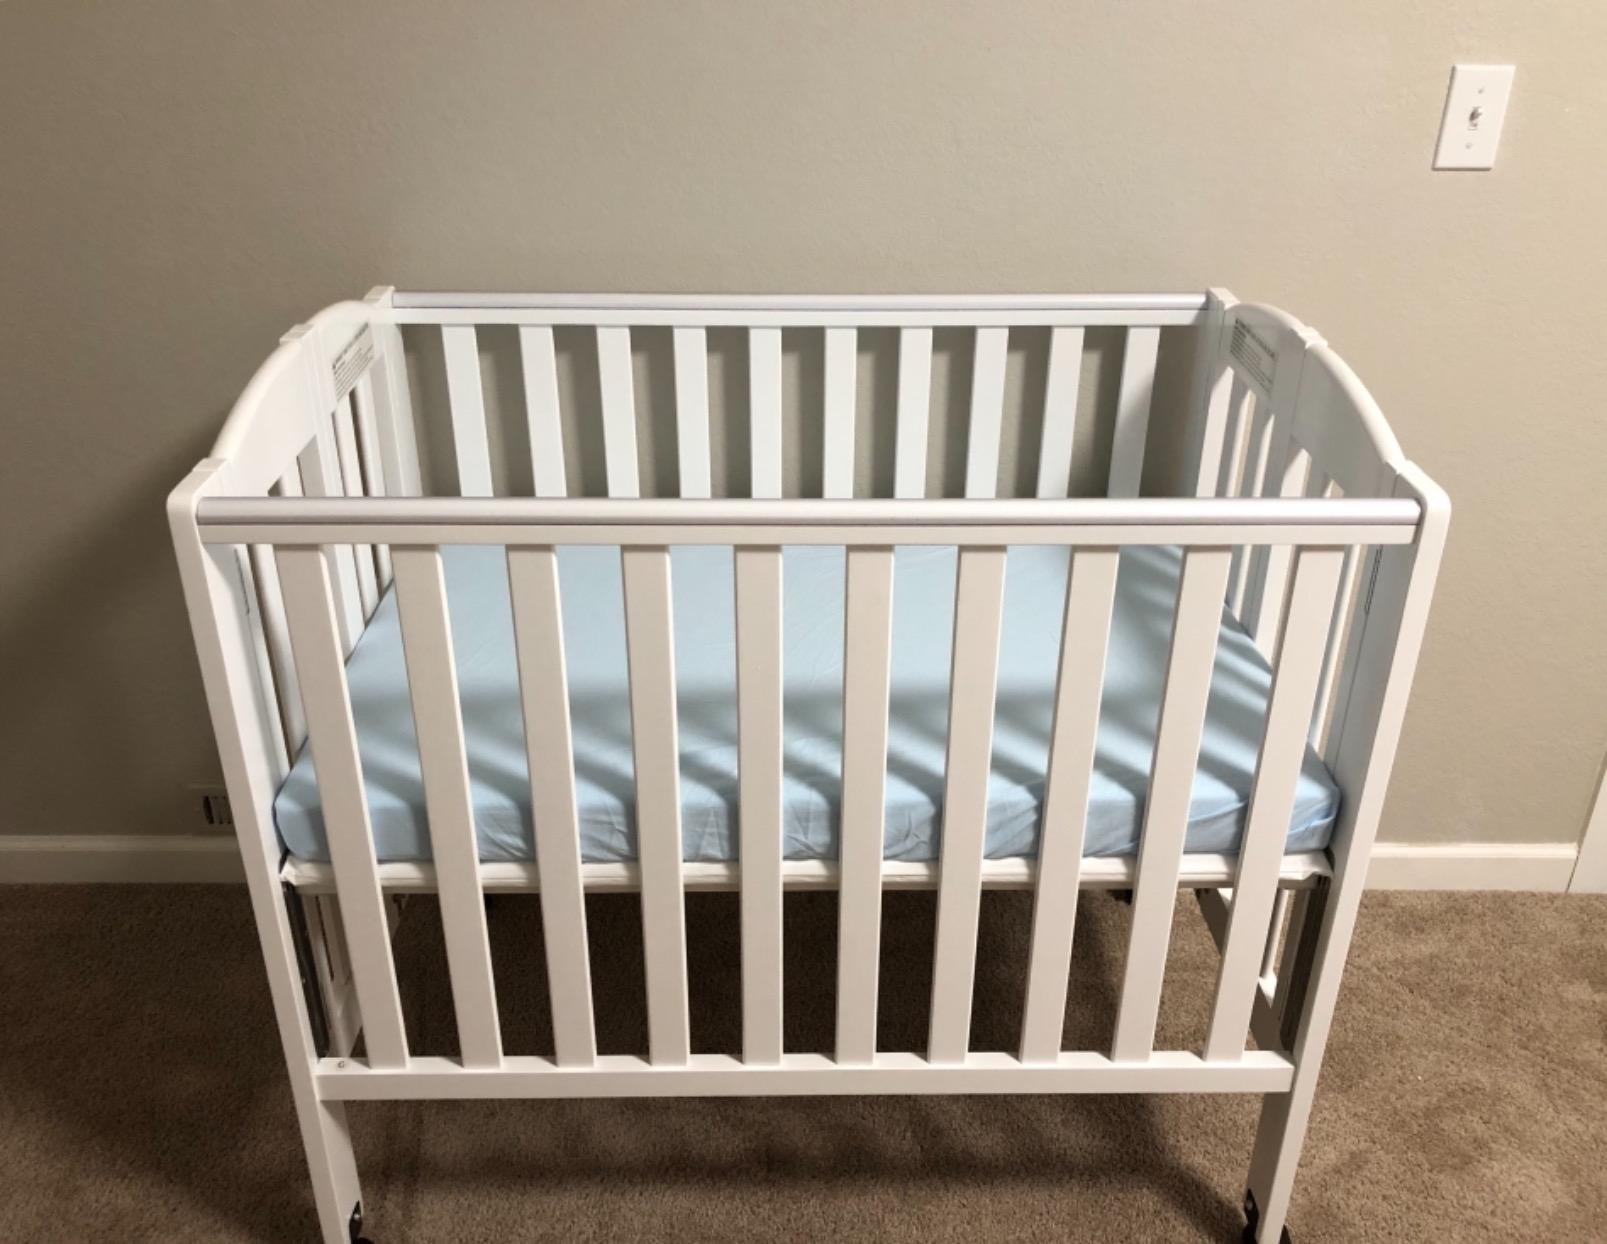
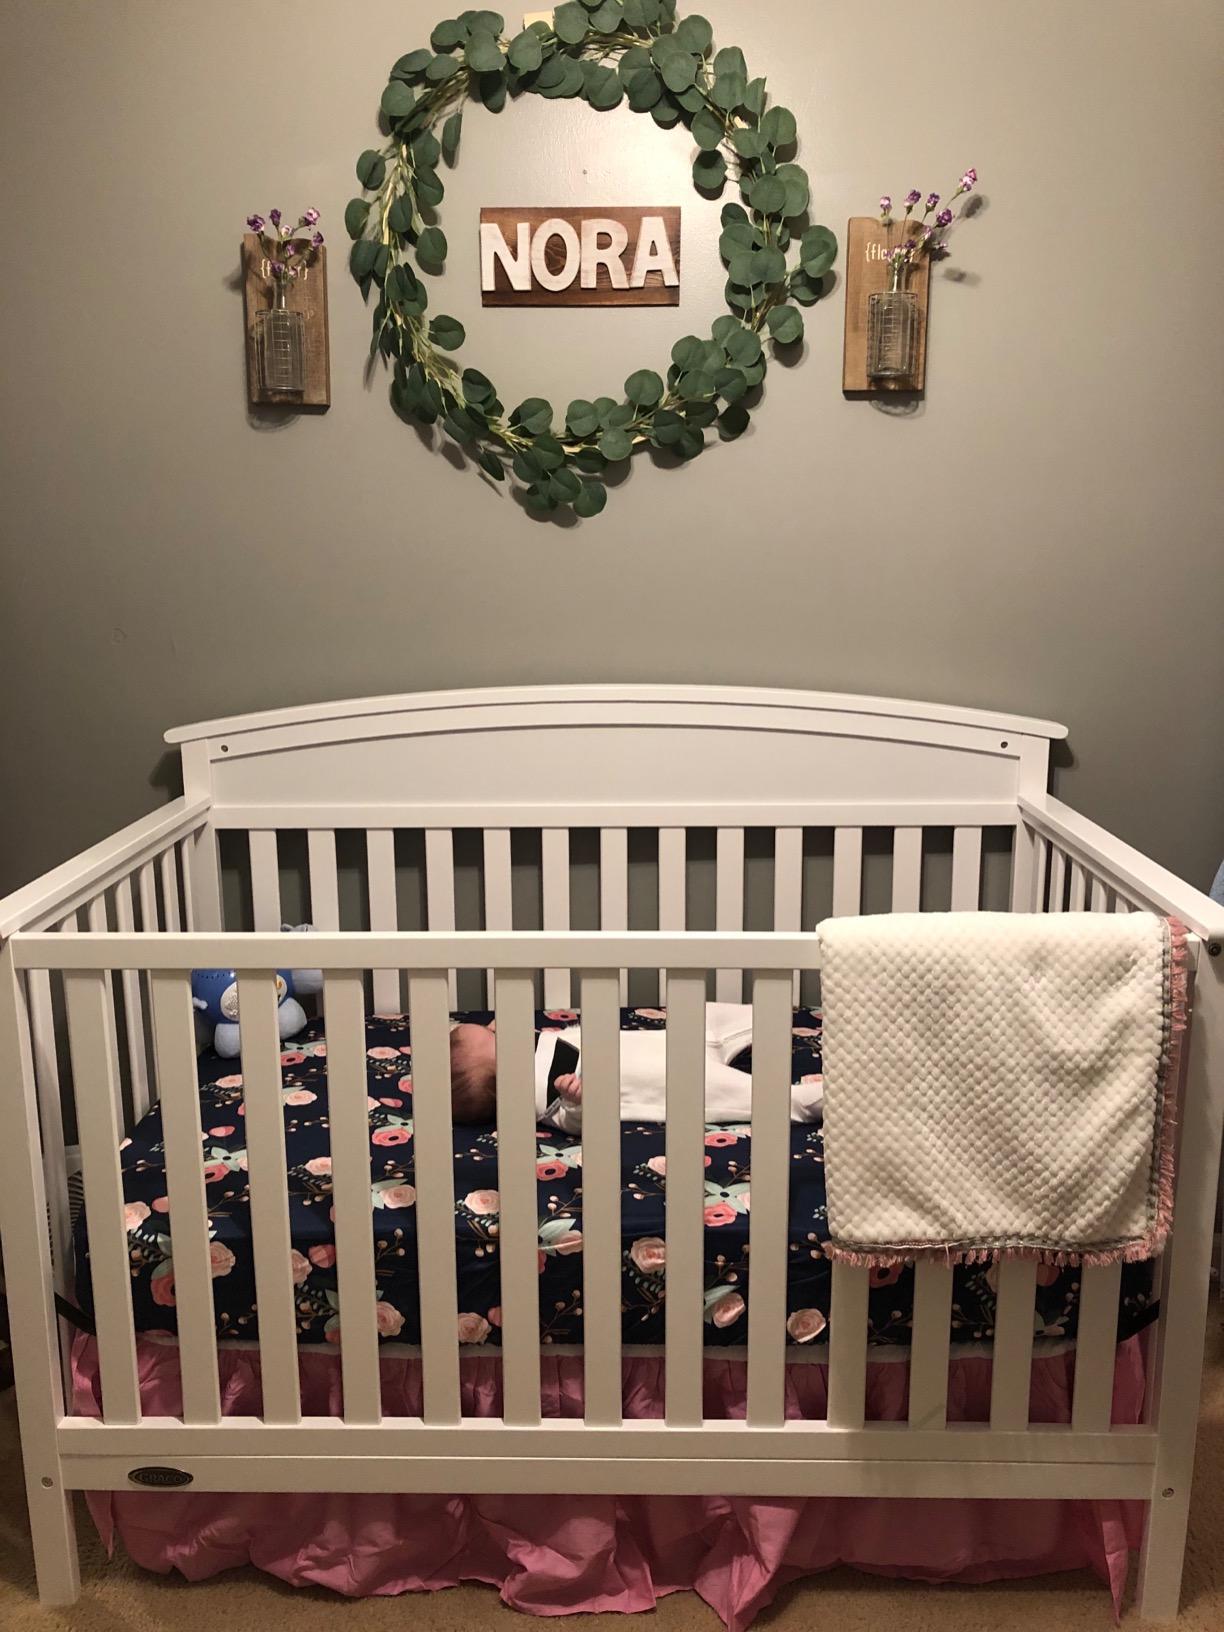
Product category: products_crib
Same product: no